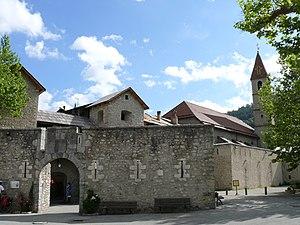
Colmars - Porte de France et église Saint-Martin
Colmars, également nommée localement Colmars-les-Alpes, est une commune française située dans le département des Alpes-de-Haute-Provence, en région Provence-Alpes-Côte d'Azur.